Book-It Repertory Theatre

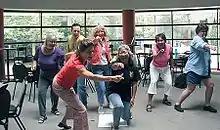
"Bringing Theatre into the Classroom" participants working with Book-It, Seattle Children's Theatre, and Seattle Rep teachers.

Like many theatres, Book-It hosts student matinees for some of their (audience-appropriate) main stage shows, offering a low-cost option for teachers to bring students to the shows on school trips.